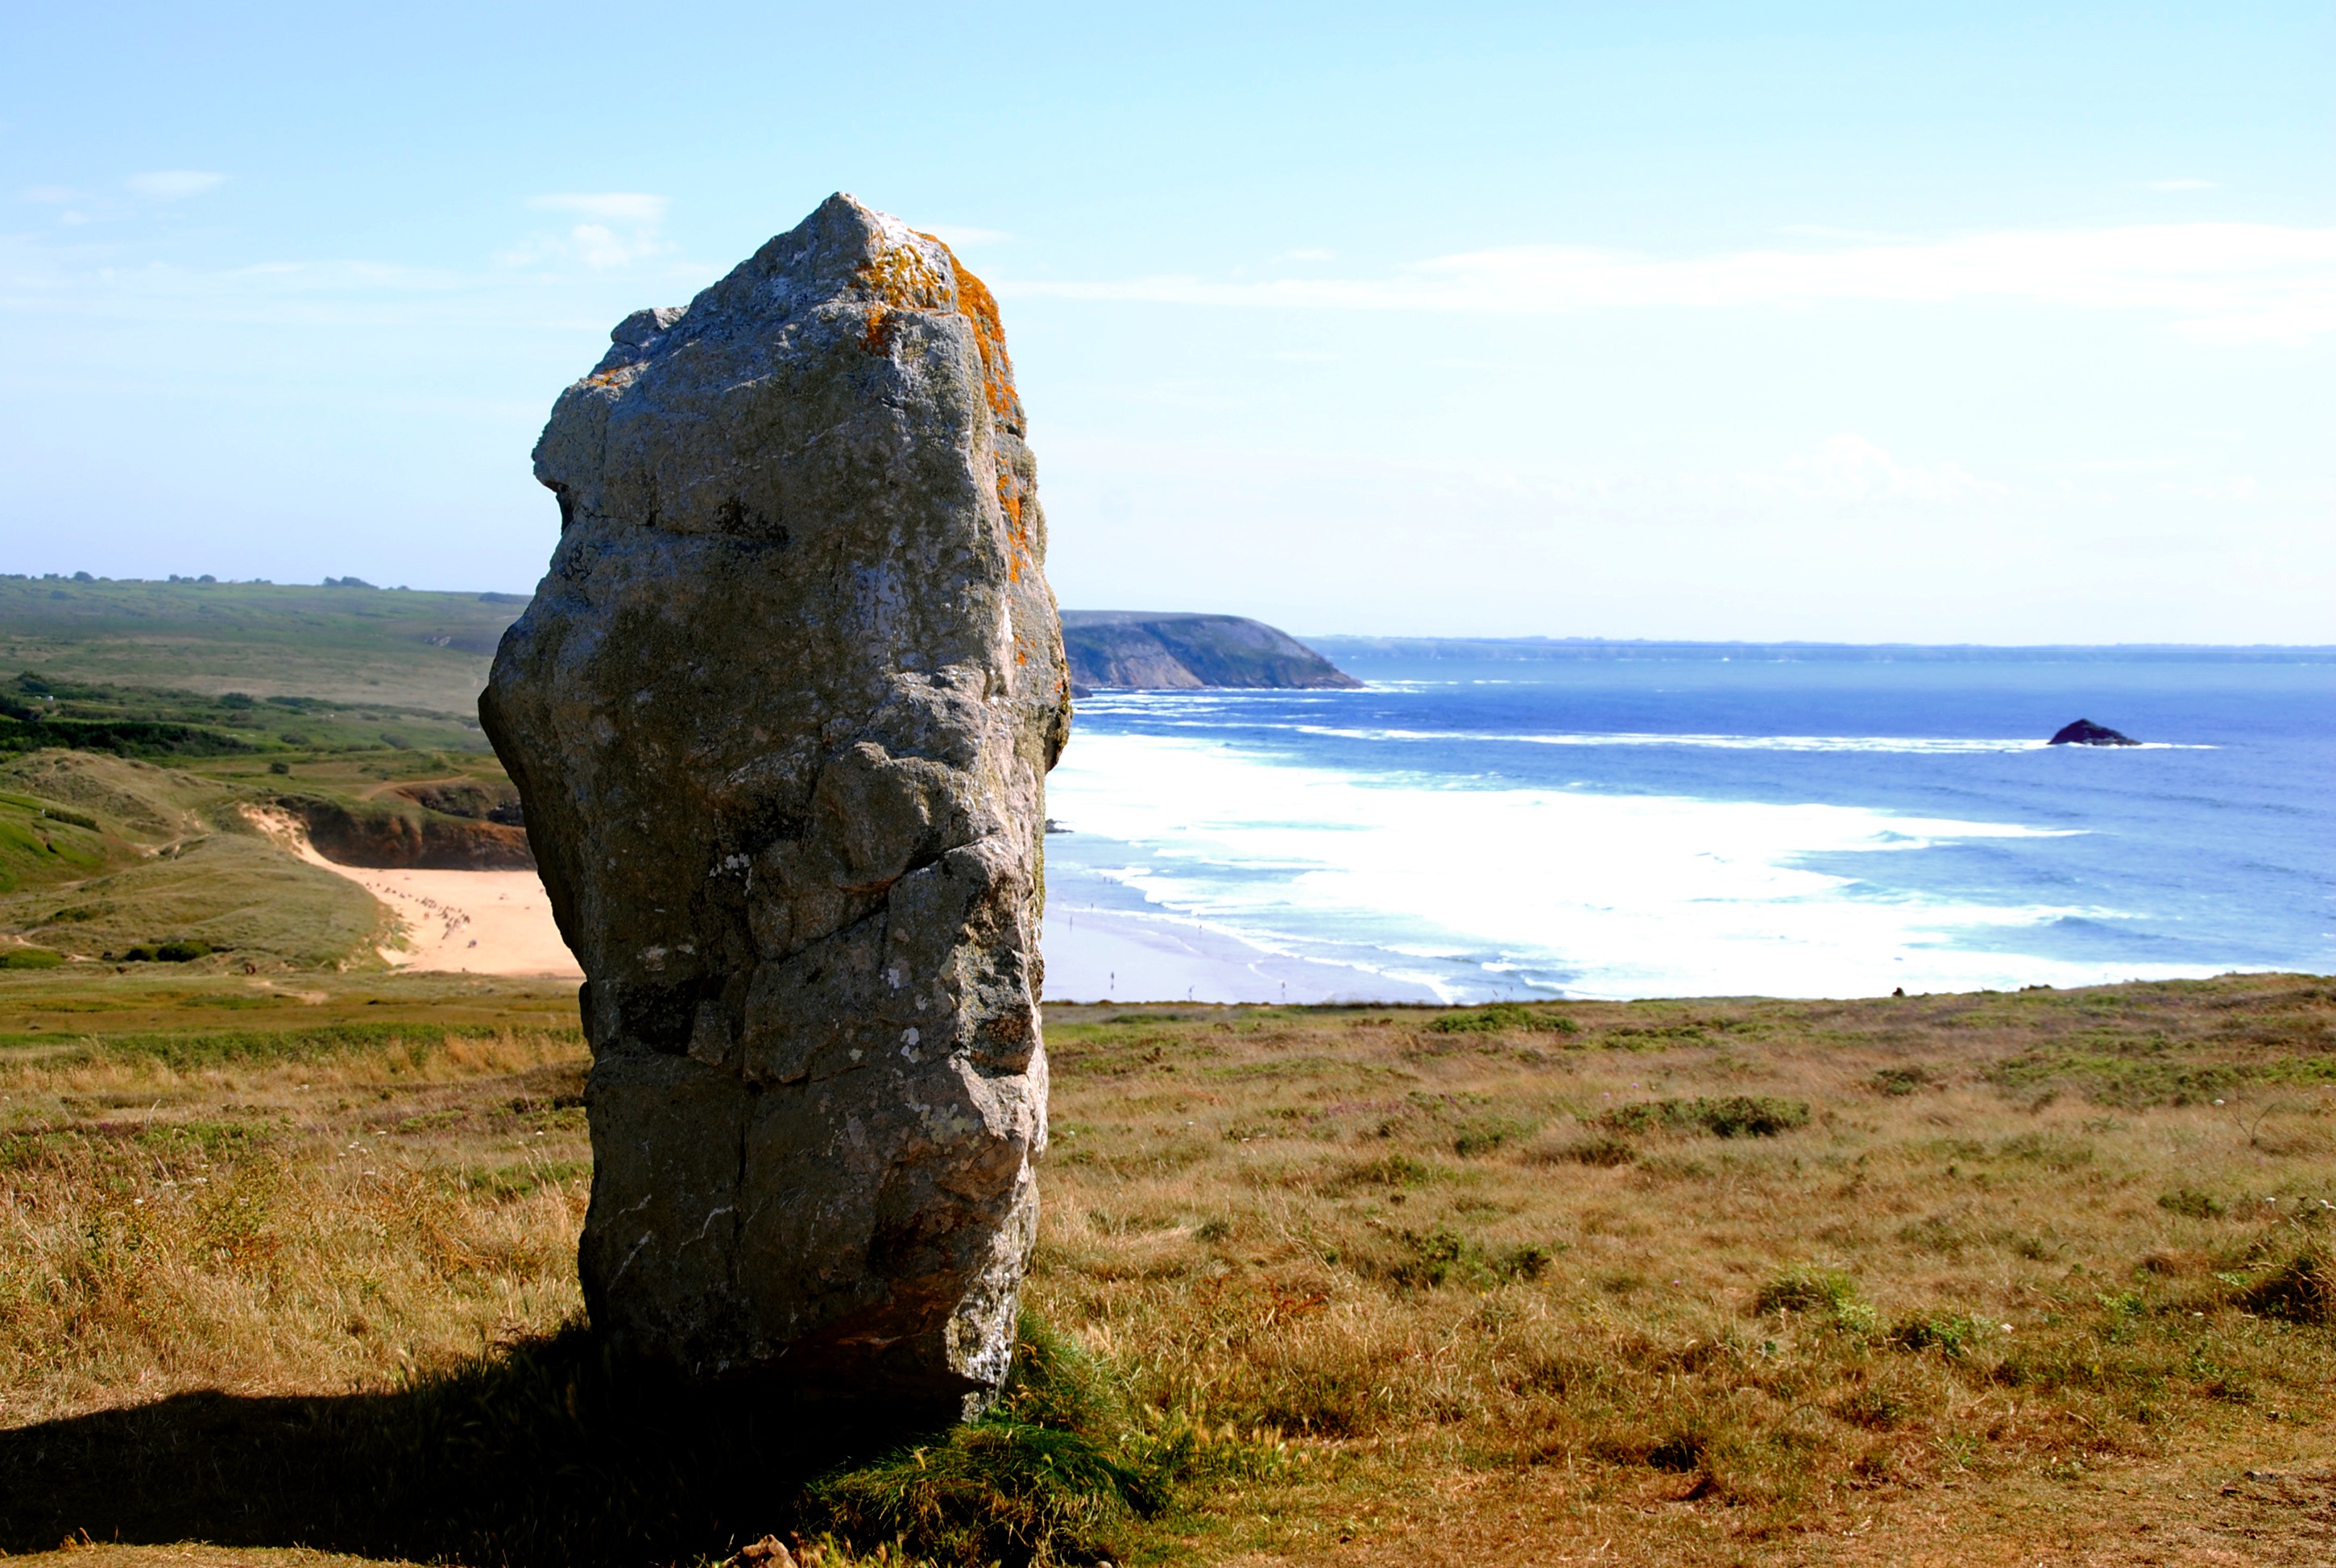
beach, sea, coast, water, grass, rock, ocean, horizon, sky, shore, wave, formation, cliff, holiday, stack, terrain, headland, geology, outcrop, escarpment, dolmen, atlantic, cape, brittany, klippe, james handley, promontory, ecoregion, coastal and oceanic landforms